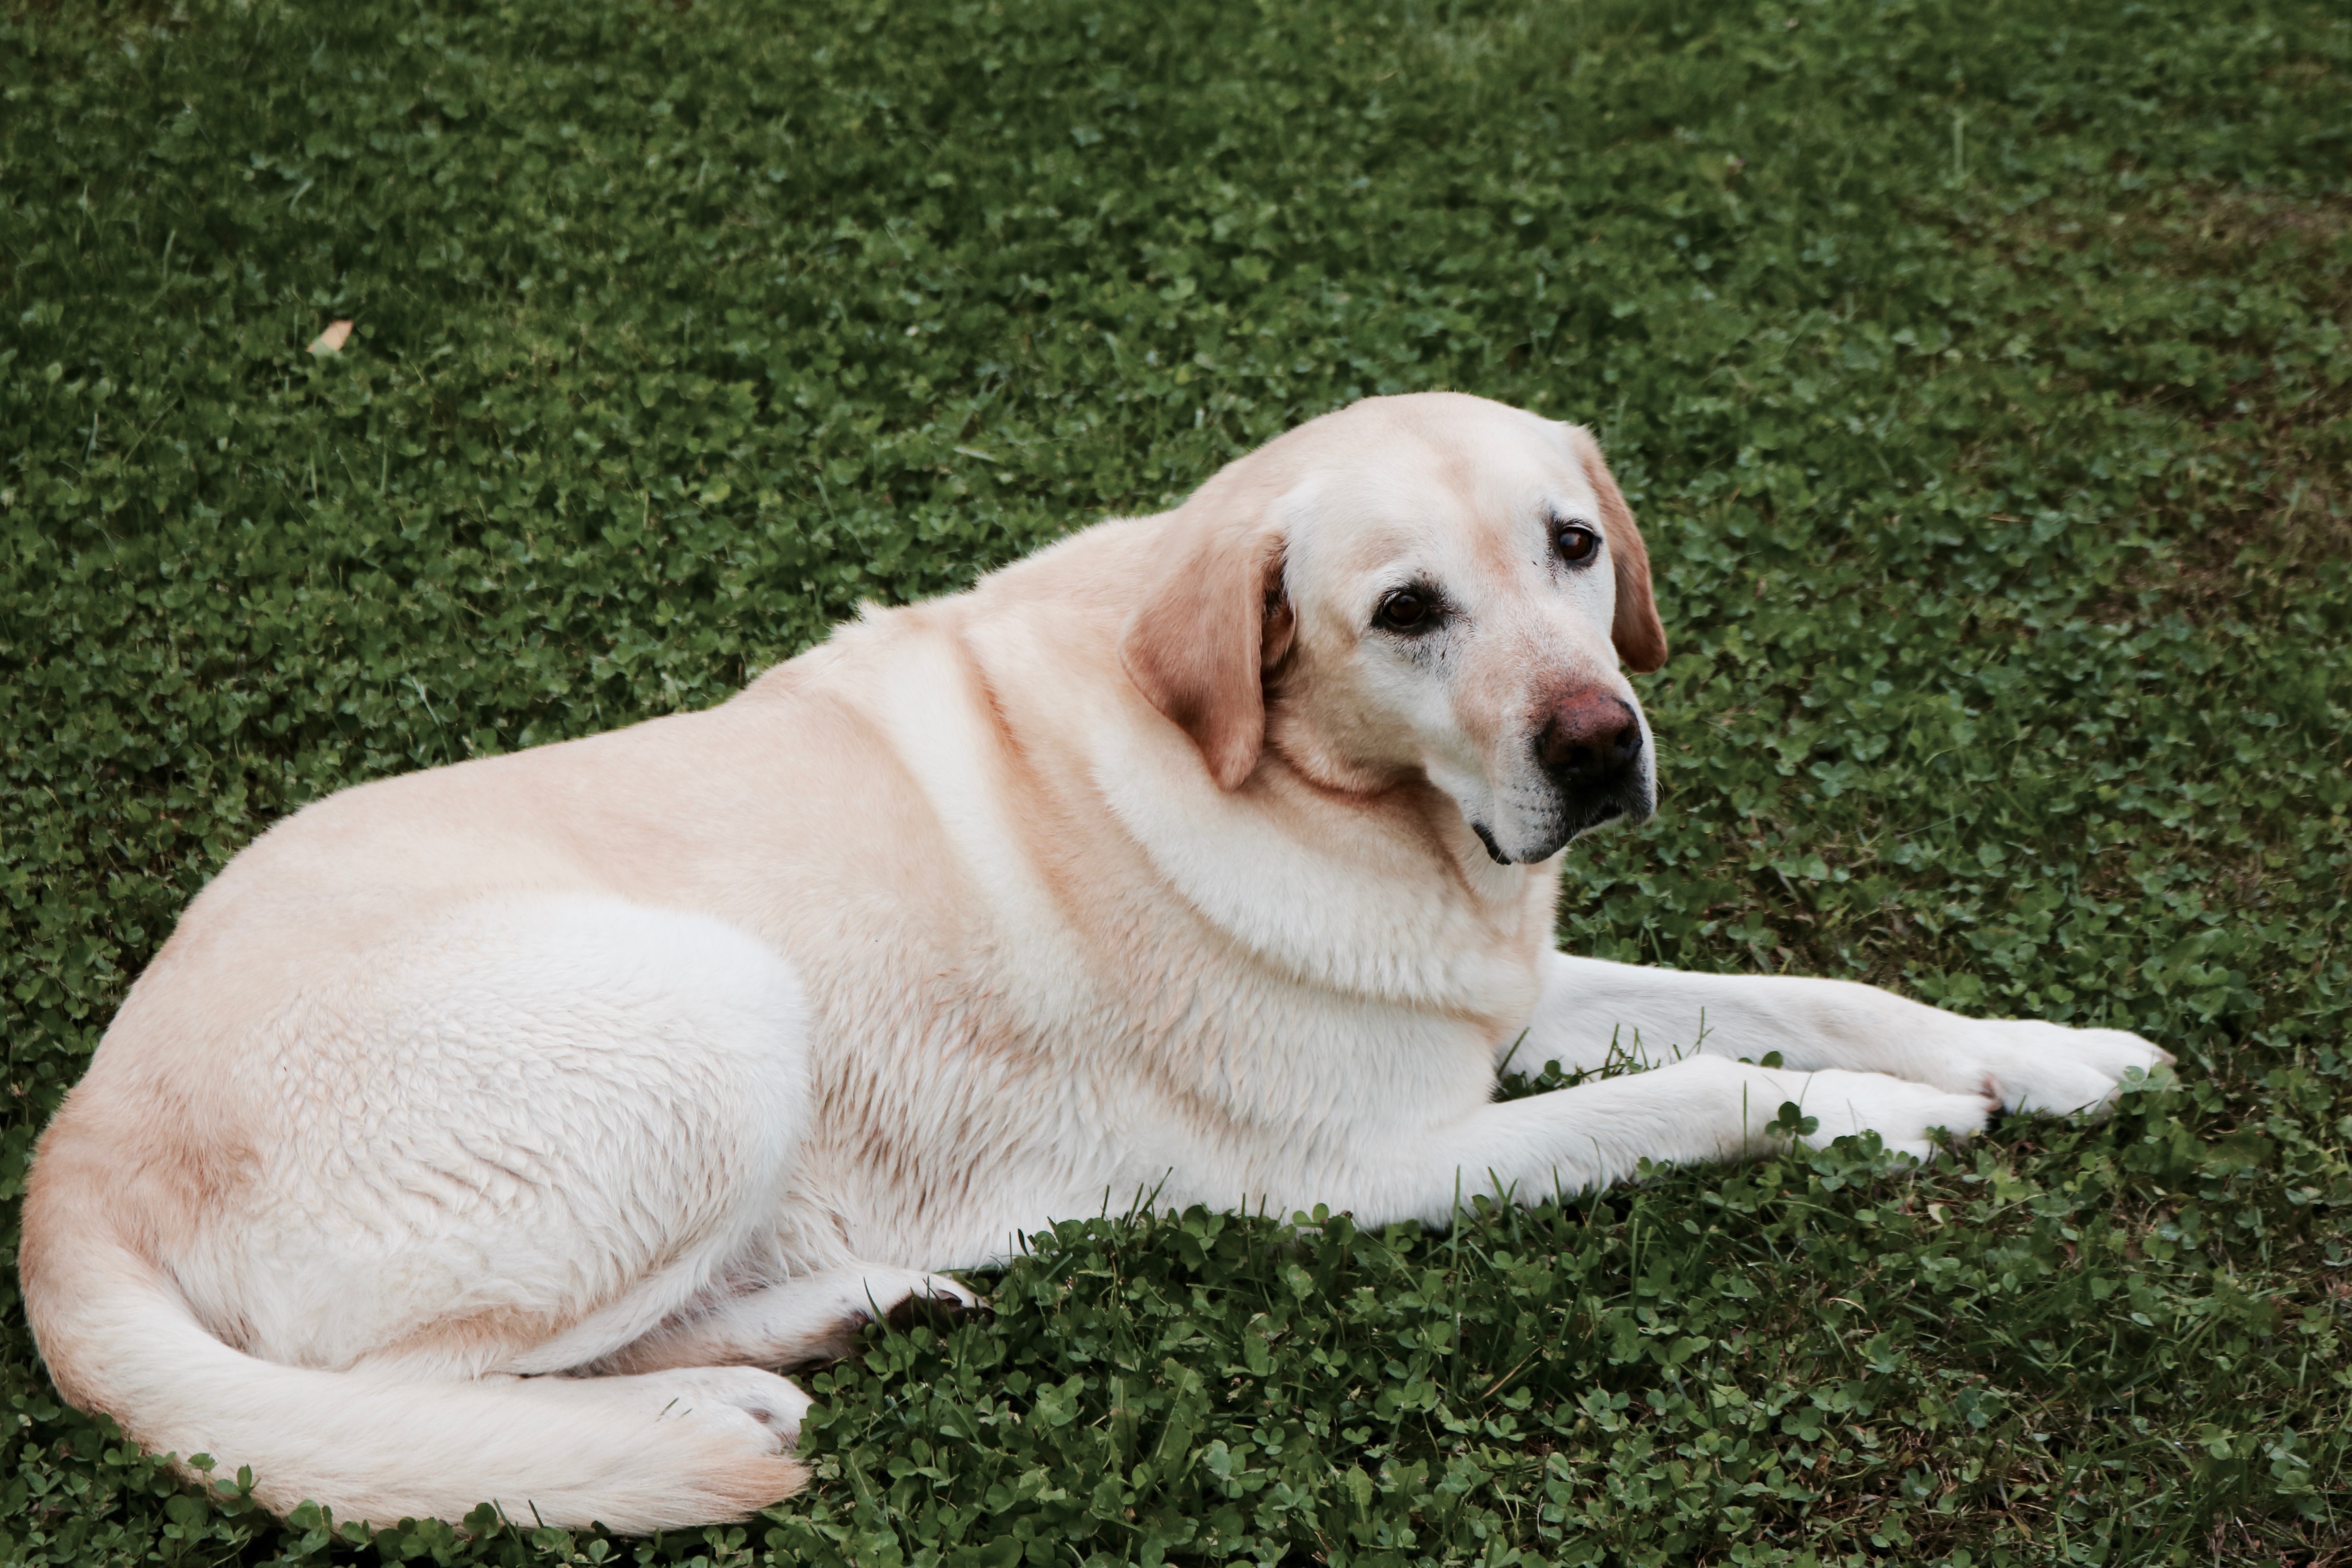
grass, white, puppy, dog, animal, cute, canine, love, pet, fur, mammal, outdoors, happiness, furry, vertebrate, labrador retriever, domestic, adorable, labrador, dog breed, retriever, breed, purebred, dog like mammal